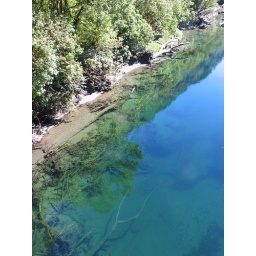
Some more huge tree trunks and boulders under crystal clear deep waters